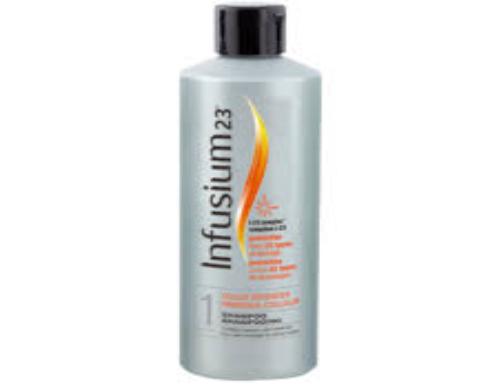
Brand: Infusium 23
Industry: Necessities